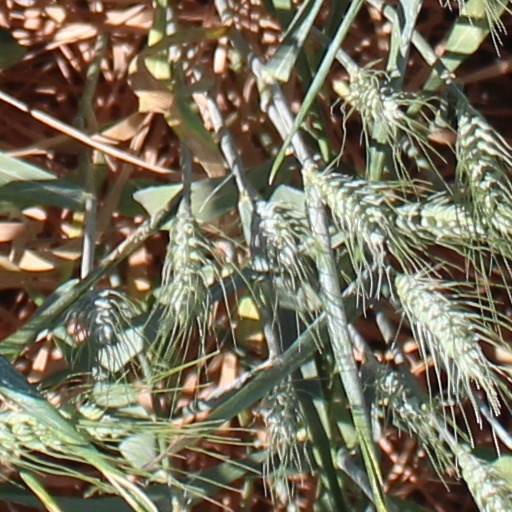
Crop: wheat